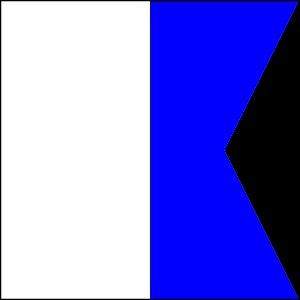
La plongée sous-marine est une activité consistant à rester sous l'eau marine soit en apnée dans le cas de la plongée libre, soit en respirant à l'aide d'un narguilé ou le plus souvent en s'équipant d'une bouteille de plongée dans le cas de la plongée en scaphandre autonome.
La plongée en scaphandre autonome, parfois familièrement appelée « plongée en bouteille » ou « plongée bouteille », est un mode de plongée sous-marine se distinguant par l'utilisation d'un scaphandre autonome permettant au plongeur d'évoluer sous l'eau de manière autonome grâce à une réserve de gaz respirable stocké généralement dans une ou des bouteilles de plongée. À l'instar de la plongée libre, elle est largement pratiquée en tant que plongée loisir.